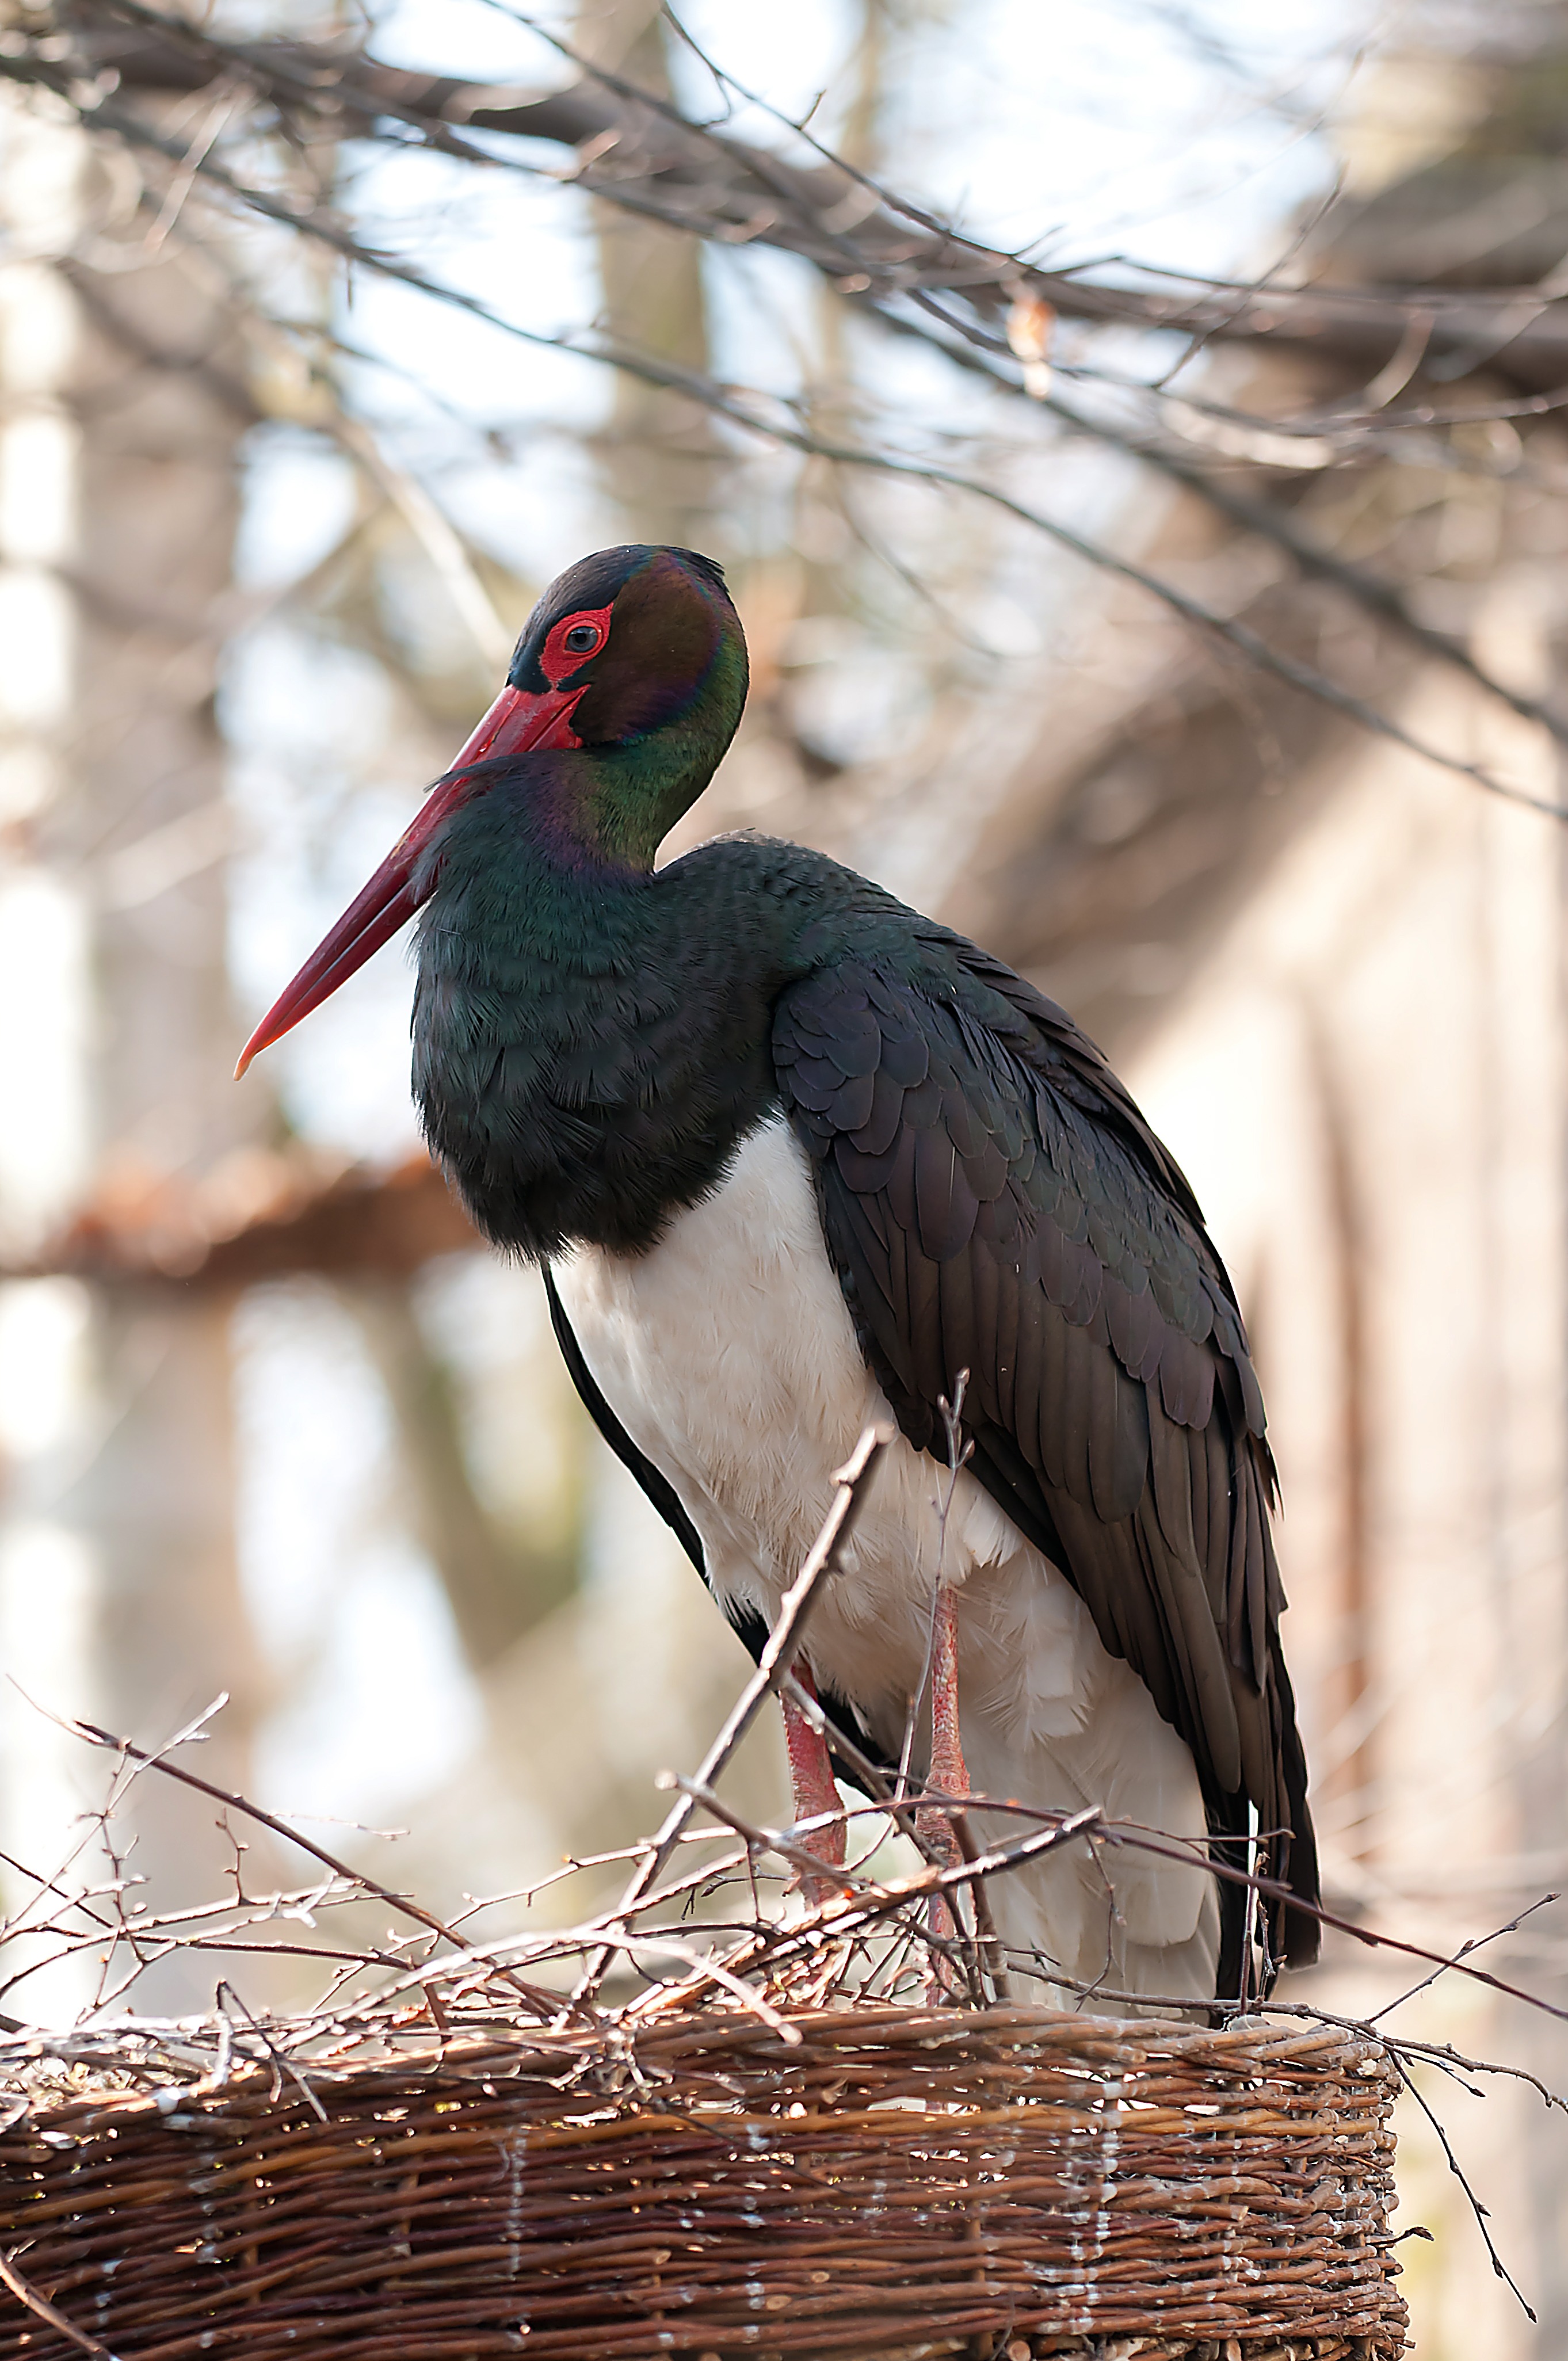
bird, wing, wildlife, beak, fauna, stork, birds, vertebrate, nest, black stork, ciconiiformes